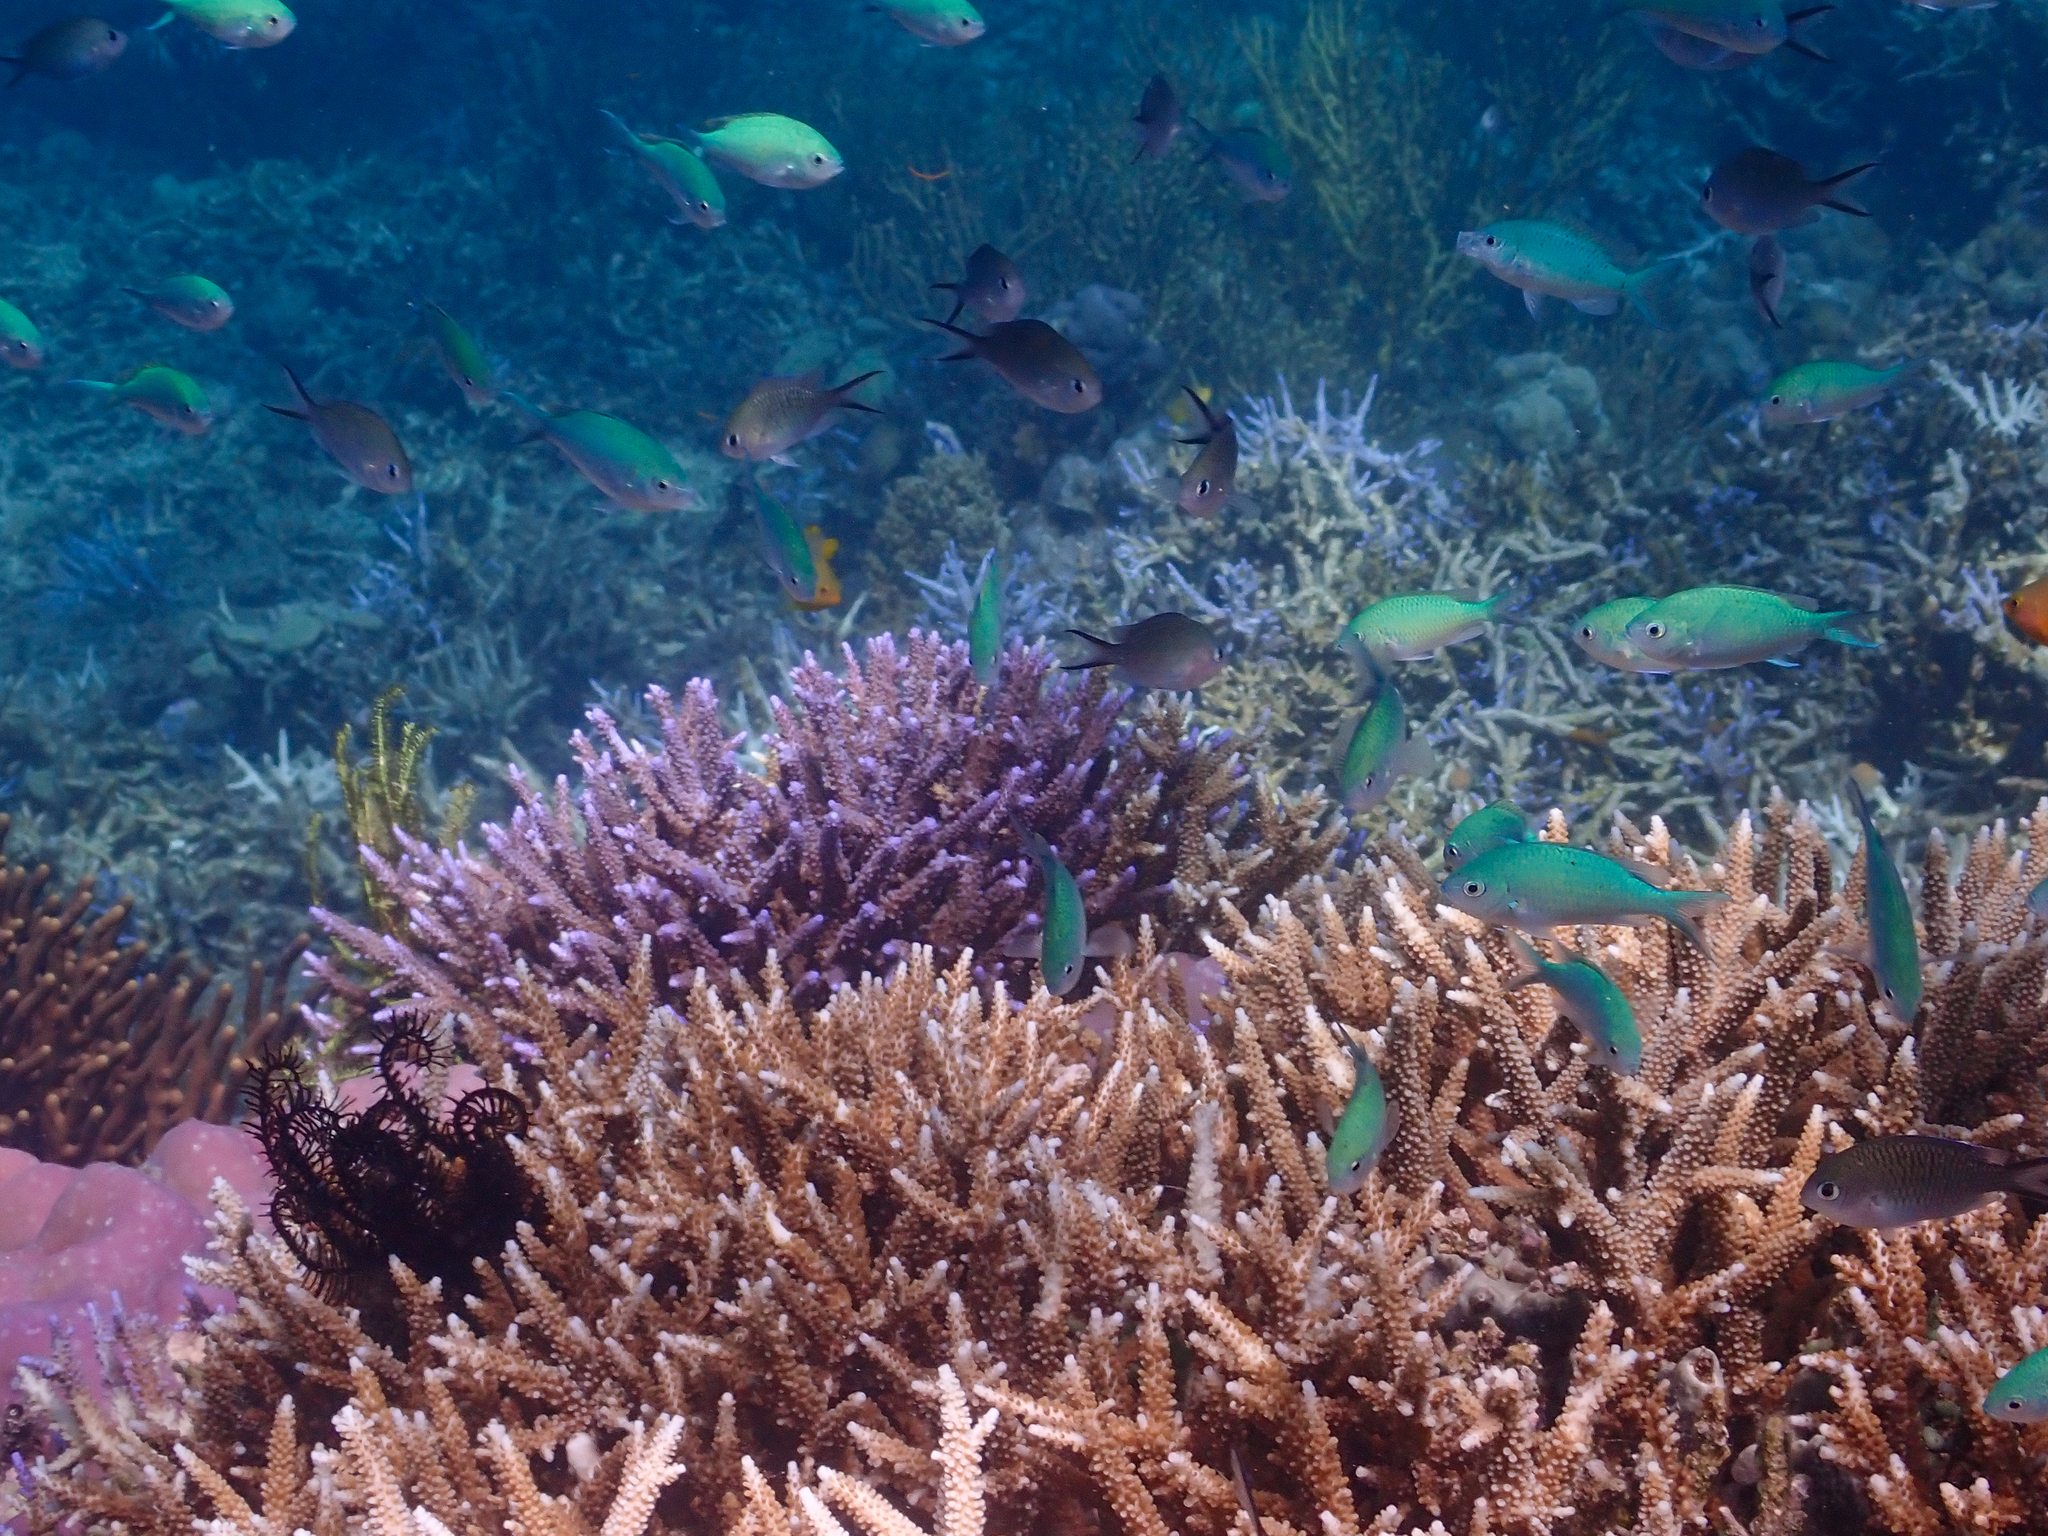
Chromis viridis (Blue-green Chromis)